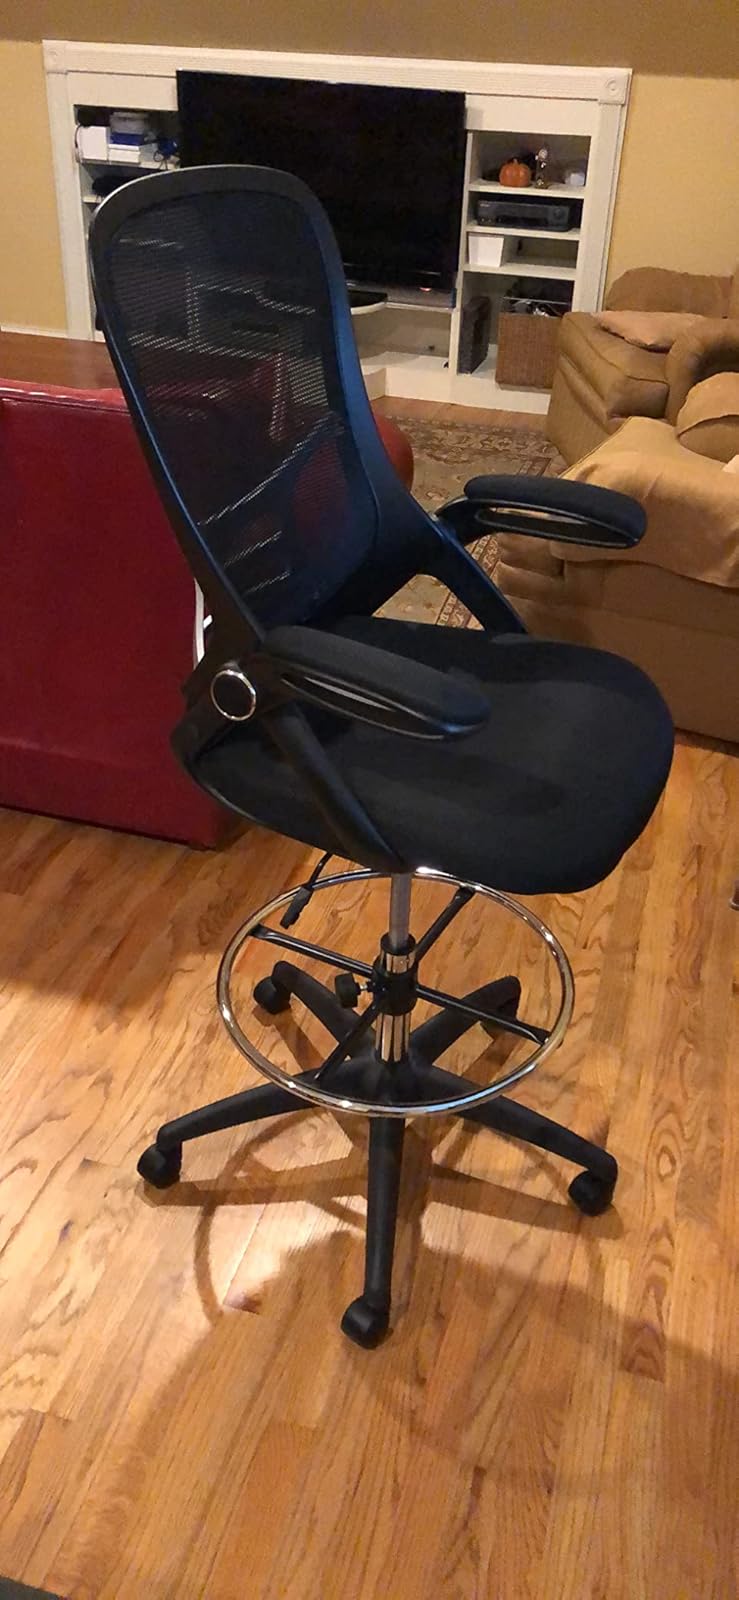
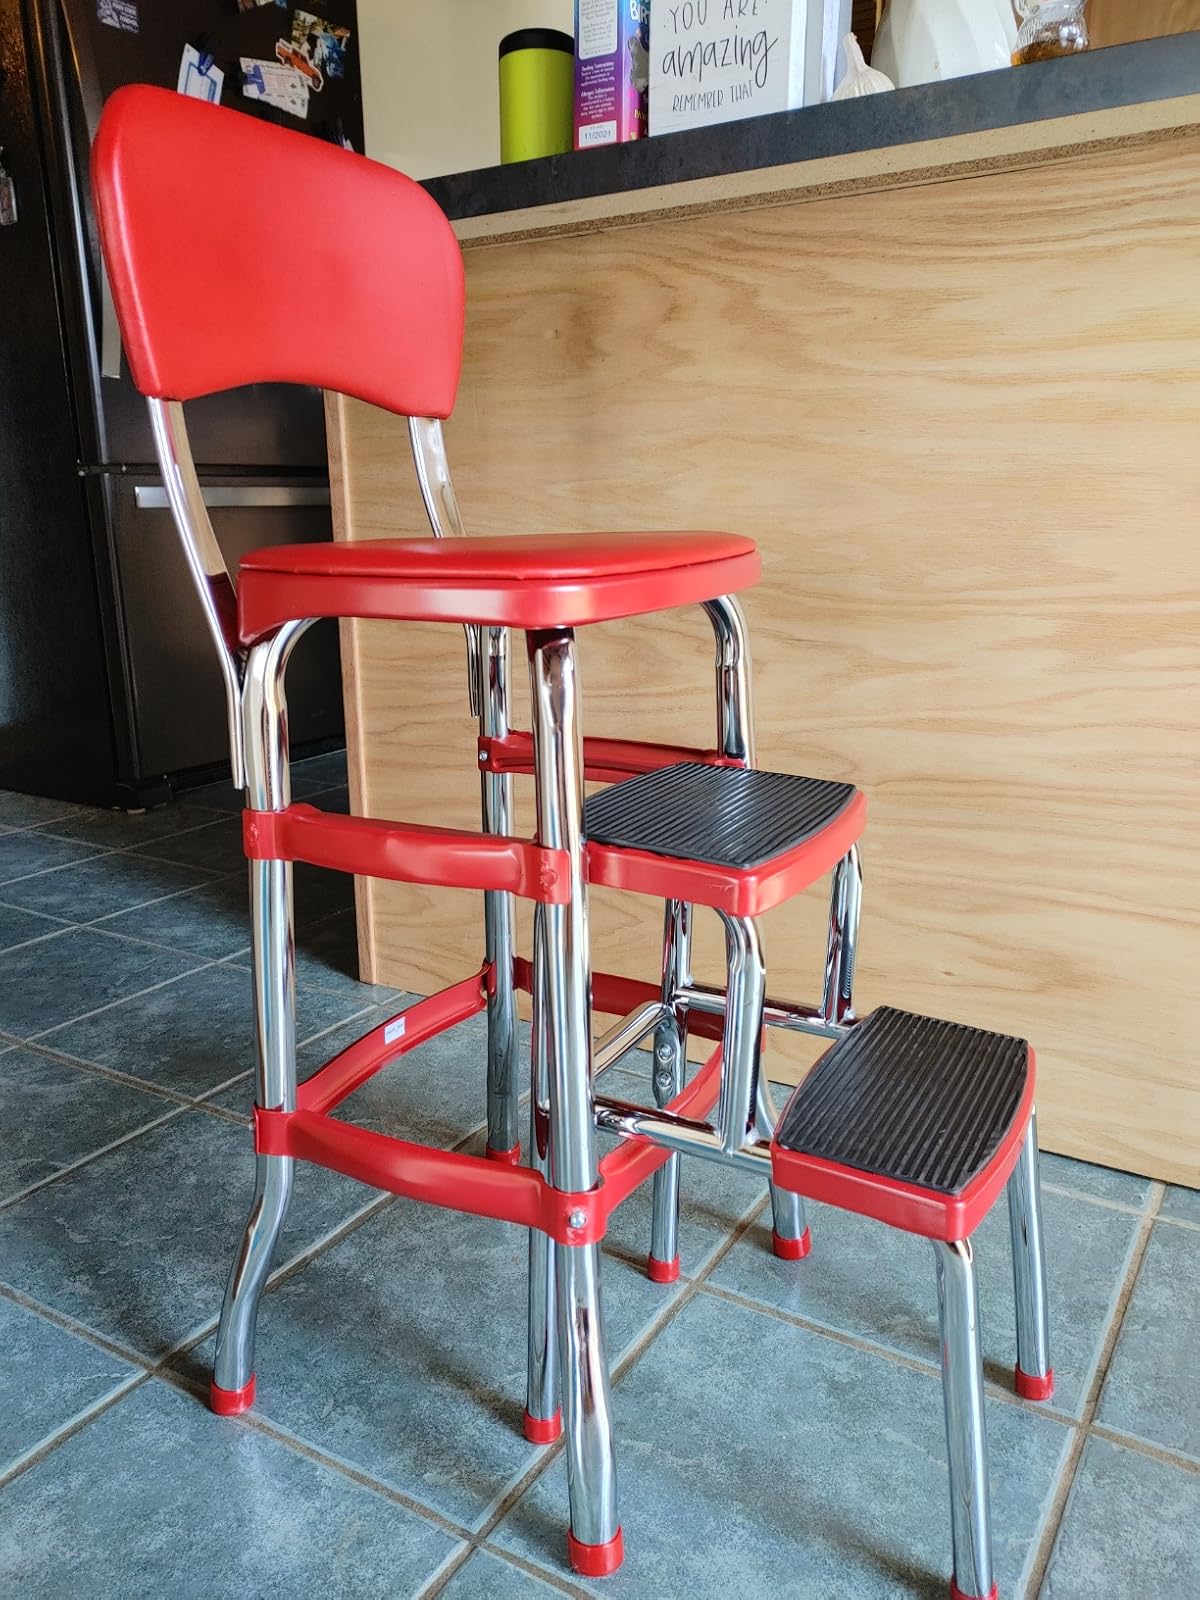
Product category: items_chair
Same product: no